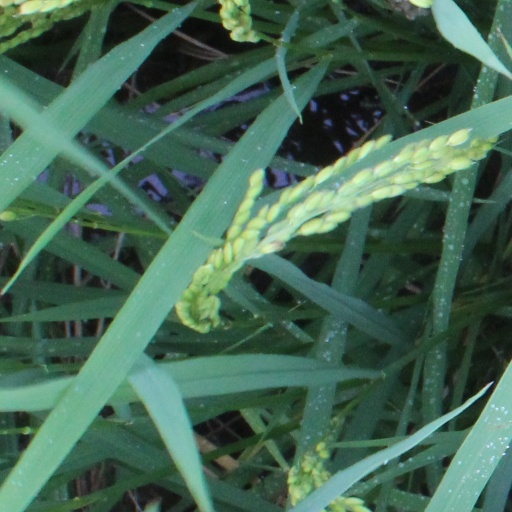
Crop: rice